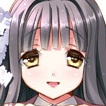
Portrait style: Anime Portrait